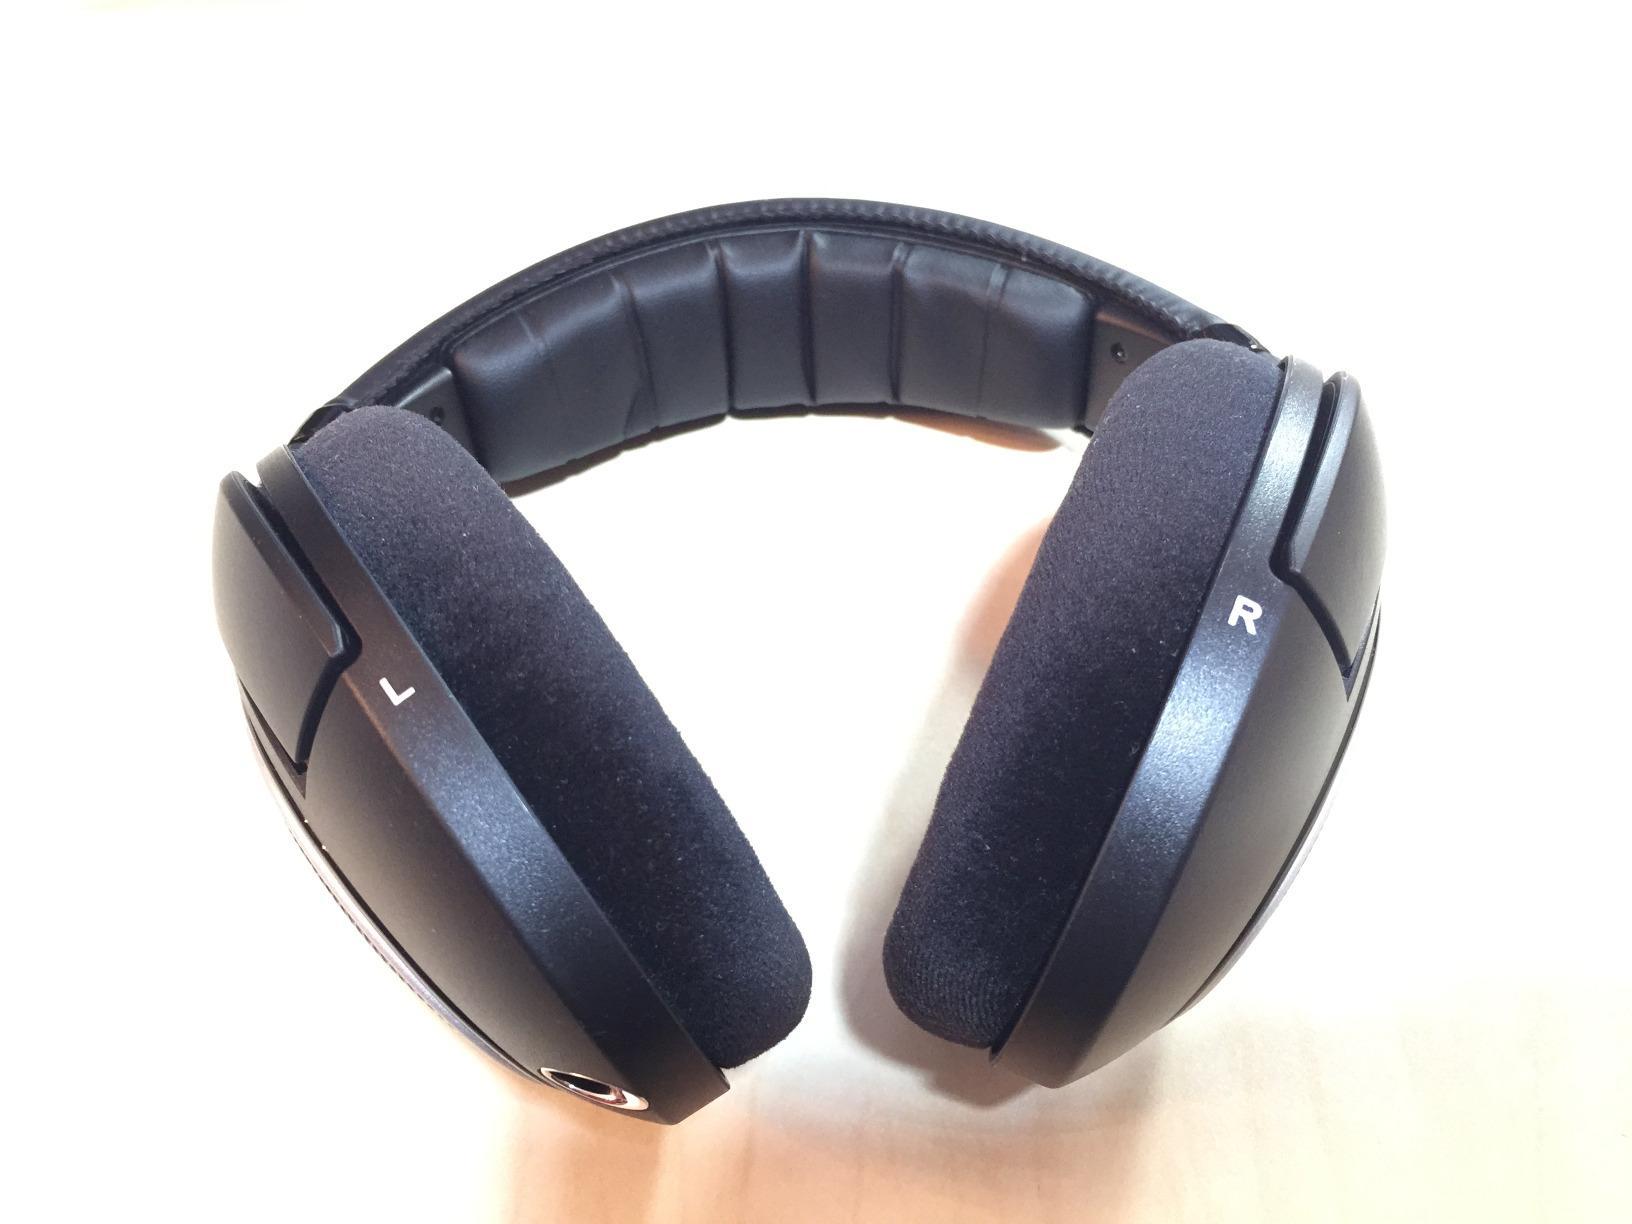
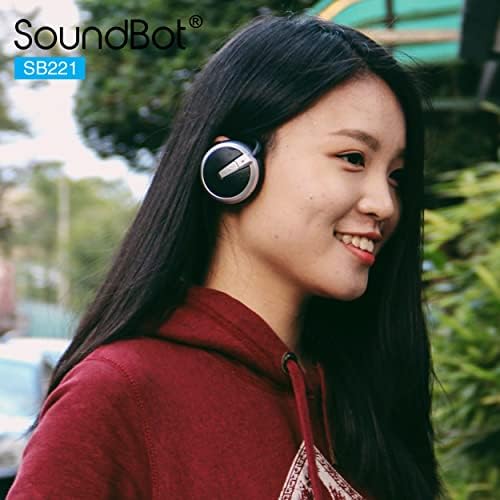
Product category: headphones
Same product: no